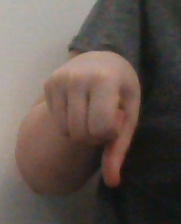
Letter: waw